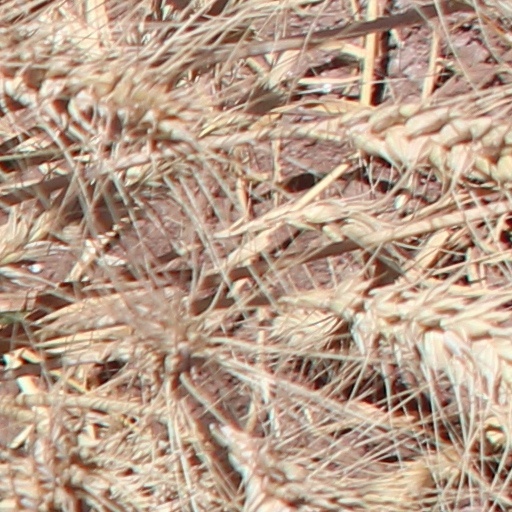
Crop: wheat